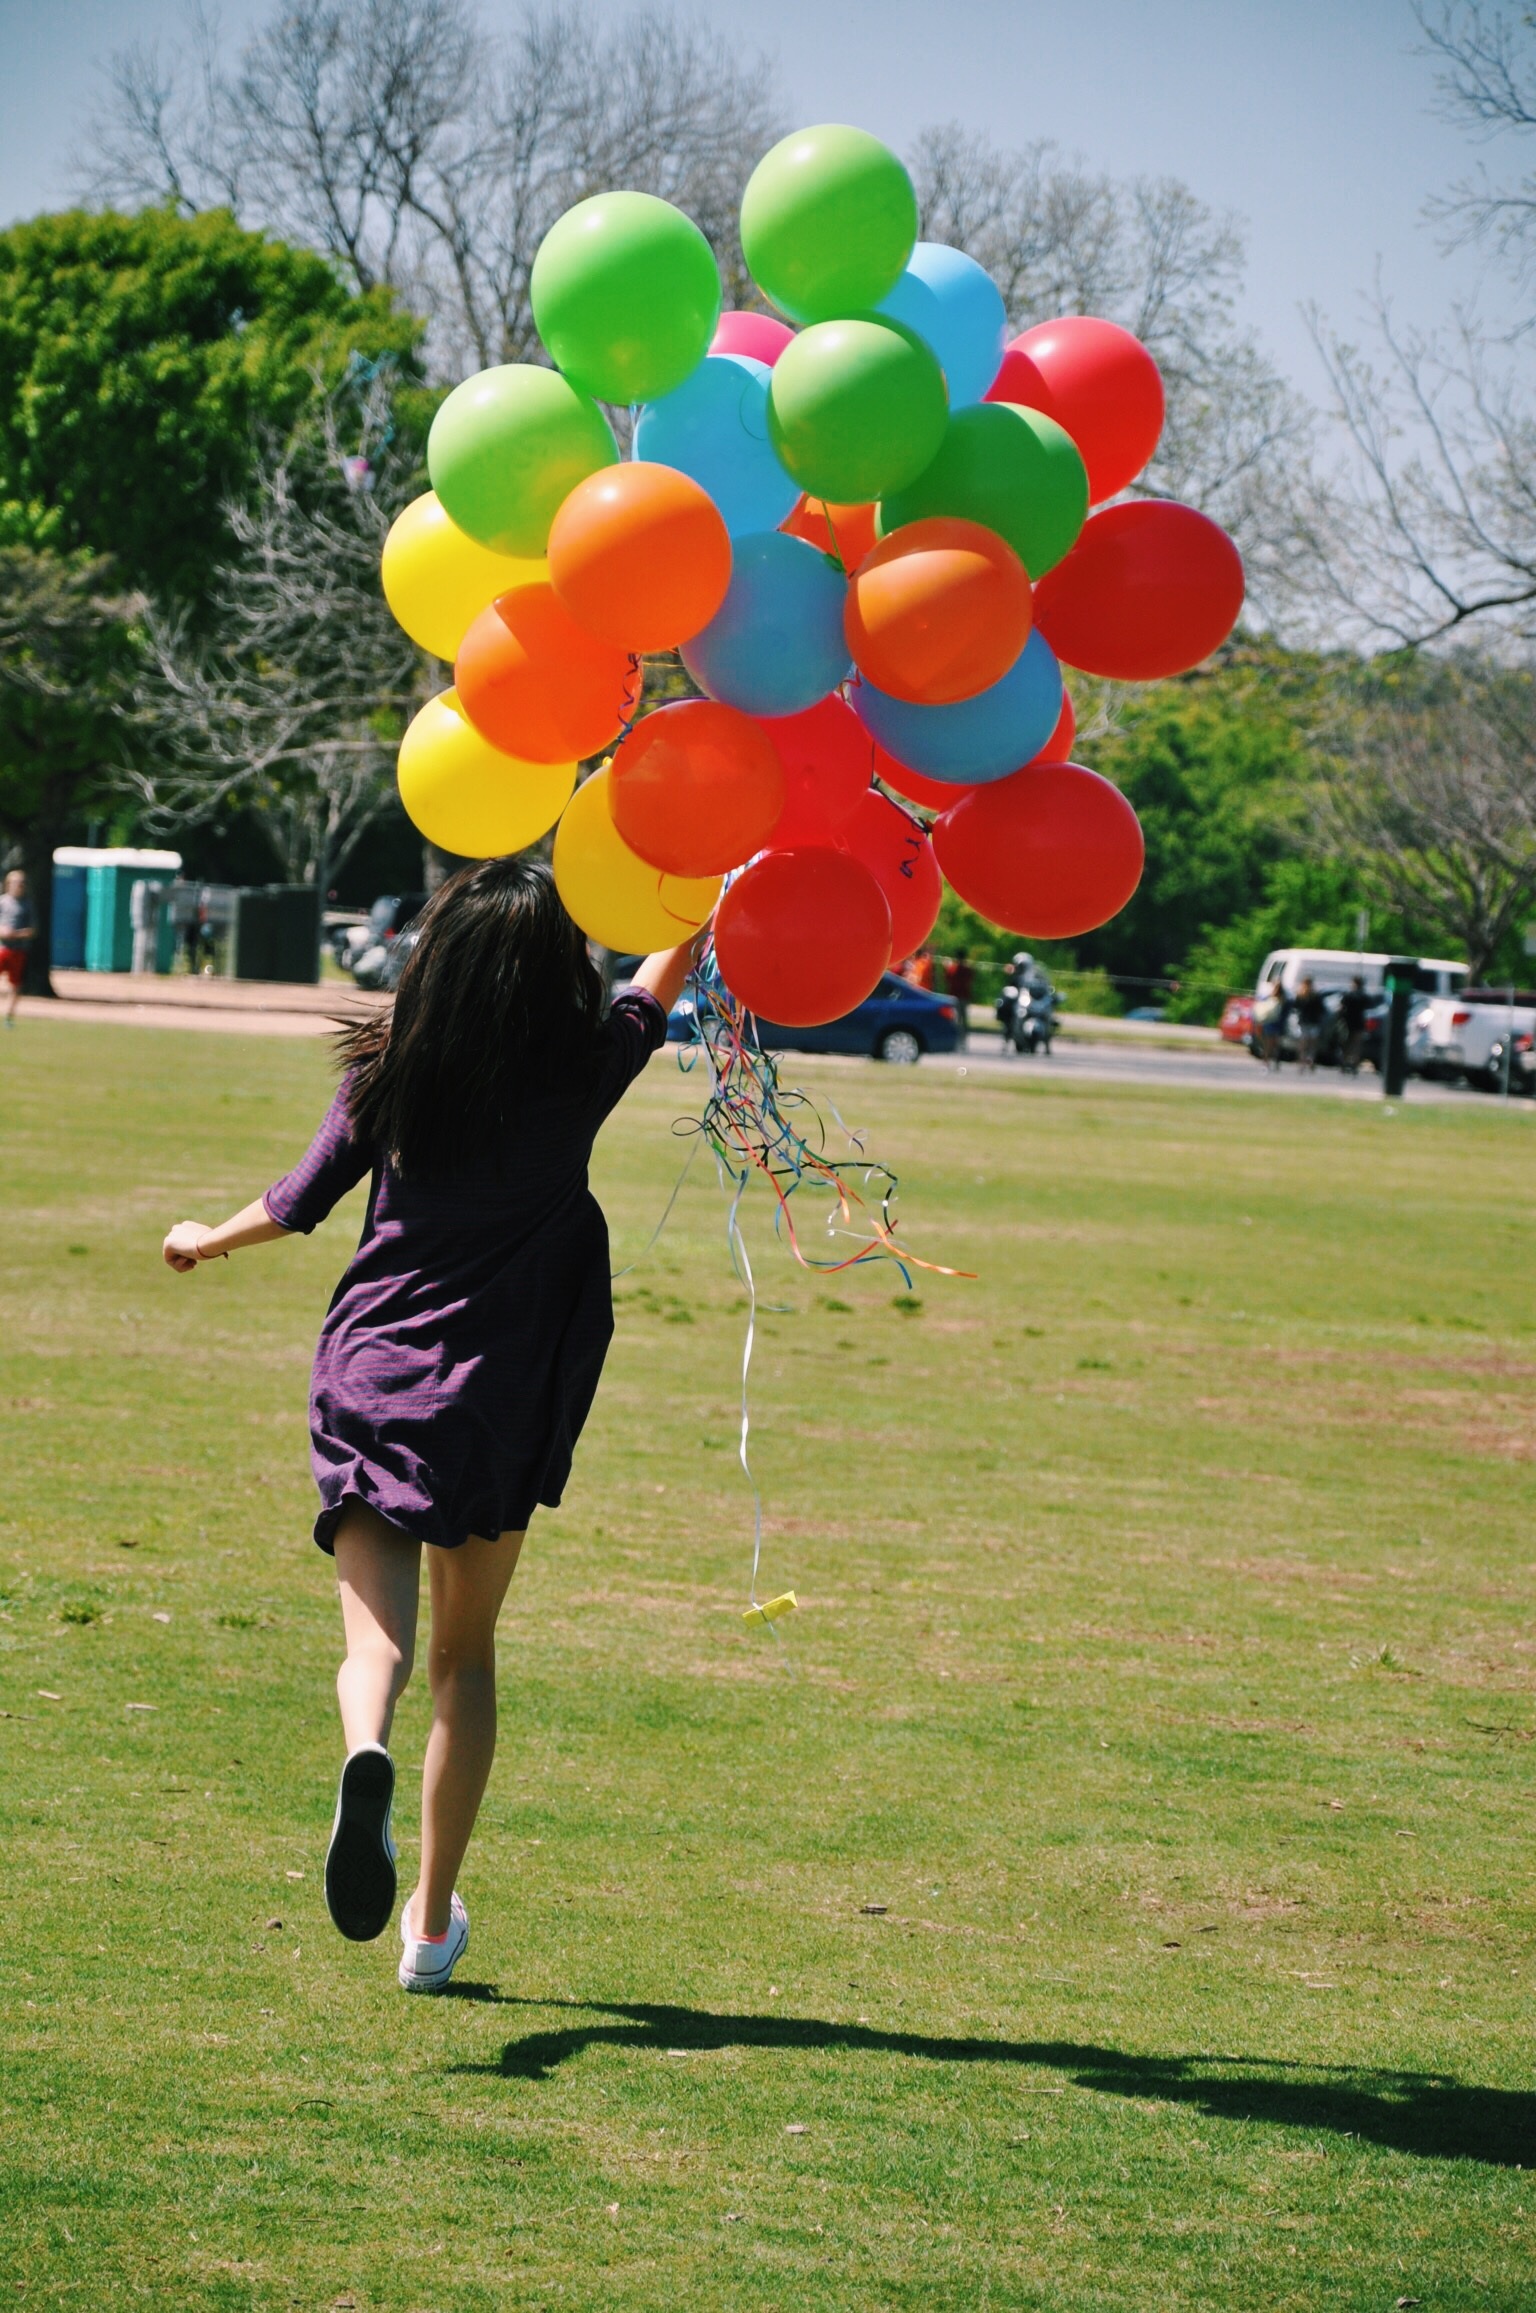
flower, balloon, toy, fun